Wilderness Run

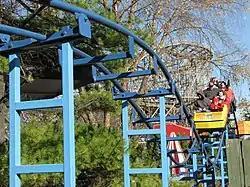
Jr. Gemini's train going over small hill. Final turn in the foreground.

Wilderness Run (formerly Jr. Gemini) is a steel kiddie roller coaster built by Liechtensteiner coaster manufacturer Intamin at Cedar Point in Sandusky, Ohio. Built in 1979, it was previously named Jr. Gemini, after the ride that sits across the midway from it, Gemini. In 2014, Cedar Point renovated the Gemini Midway, including Wilderness Run. Instead of blue paint, they used brown supports with green track to match the nearby Camp Snoopy children's area. After exiting the 19-foot-tall lift hill, the coaster train goes through a 270-degree turn to the left, followed by a small hill over the beginning of the lift hill. The train then goes through a 270-degree turn to the right which leads to the station.